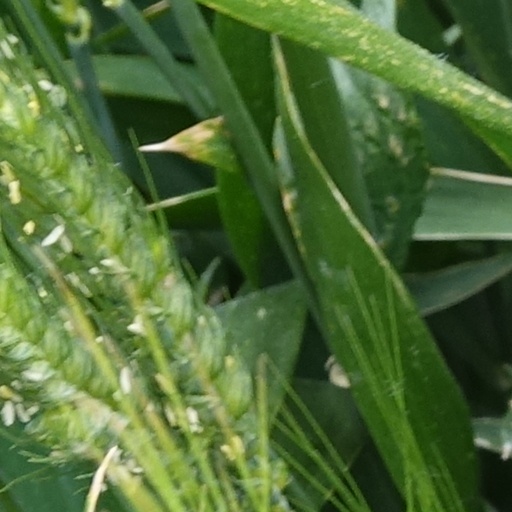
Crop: wheat